For Inspiration and Recognition of Science and Technology

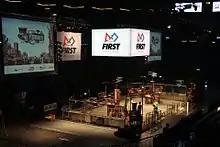
The "FIRST" STEAMWORKS Field at the Menora Mivtachim Arena, 2017 Israel District Championship

Note: All years indicate the year that the championship for that game was held.